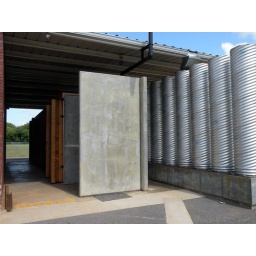
Bathrooms at Lion's Park are flushed with rain water captured from the pavilion roof and stored in metal culverts.